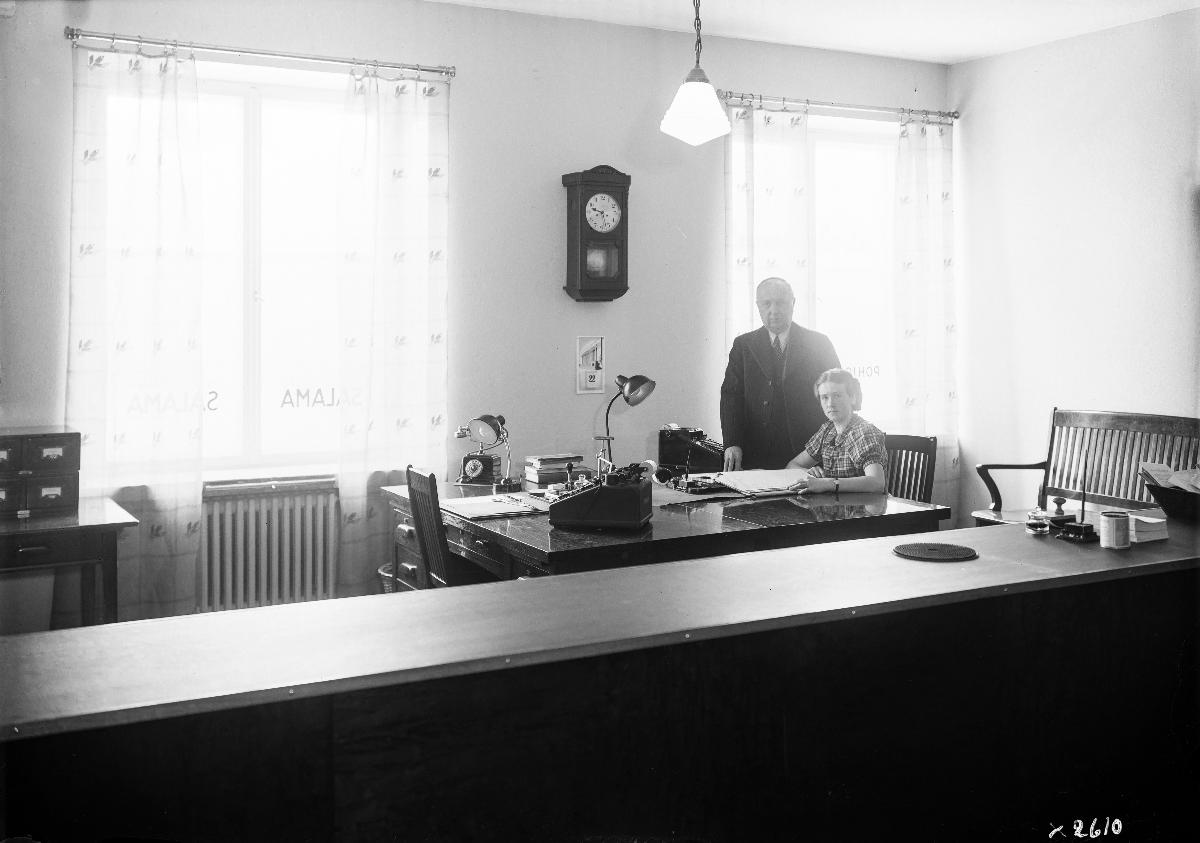
Keskinäinen Henkivakuutusyhtiö Salama
A life insurance company
sisällön kuvaus: Keskinäinen Henkivakuutusyhtiö Salaman konttori HOP:n talossa Oulussa vuonna 1940. content description: Keskinäinen Henkivakuutusyhtiö Salama's office in Oulu, Finland, in 1940.
Vuosi: 1940
Paikka: Suomi
Aiheet: sisäkuva; vakuutusyhtiöt; toimistorakennukset; toimistot; toimistotyöntekijät; insurance companies; office buildings; offices; office workers; försäkringsbolag; kontorsbyggnader; kontor; kontorsanställda